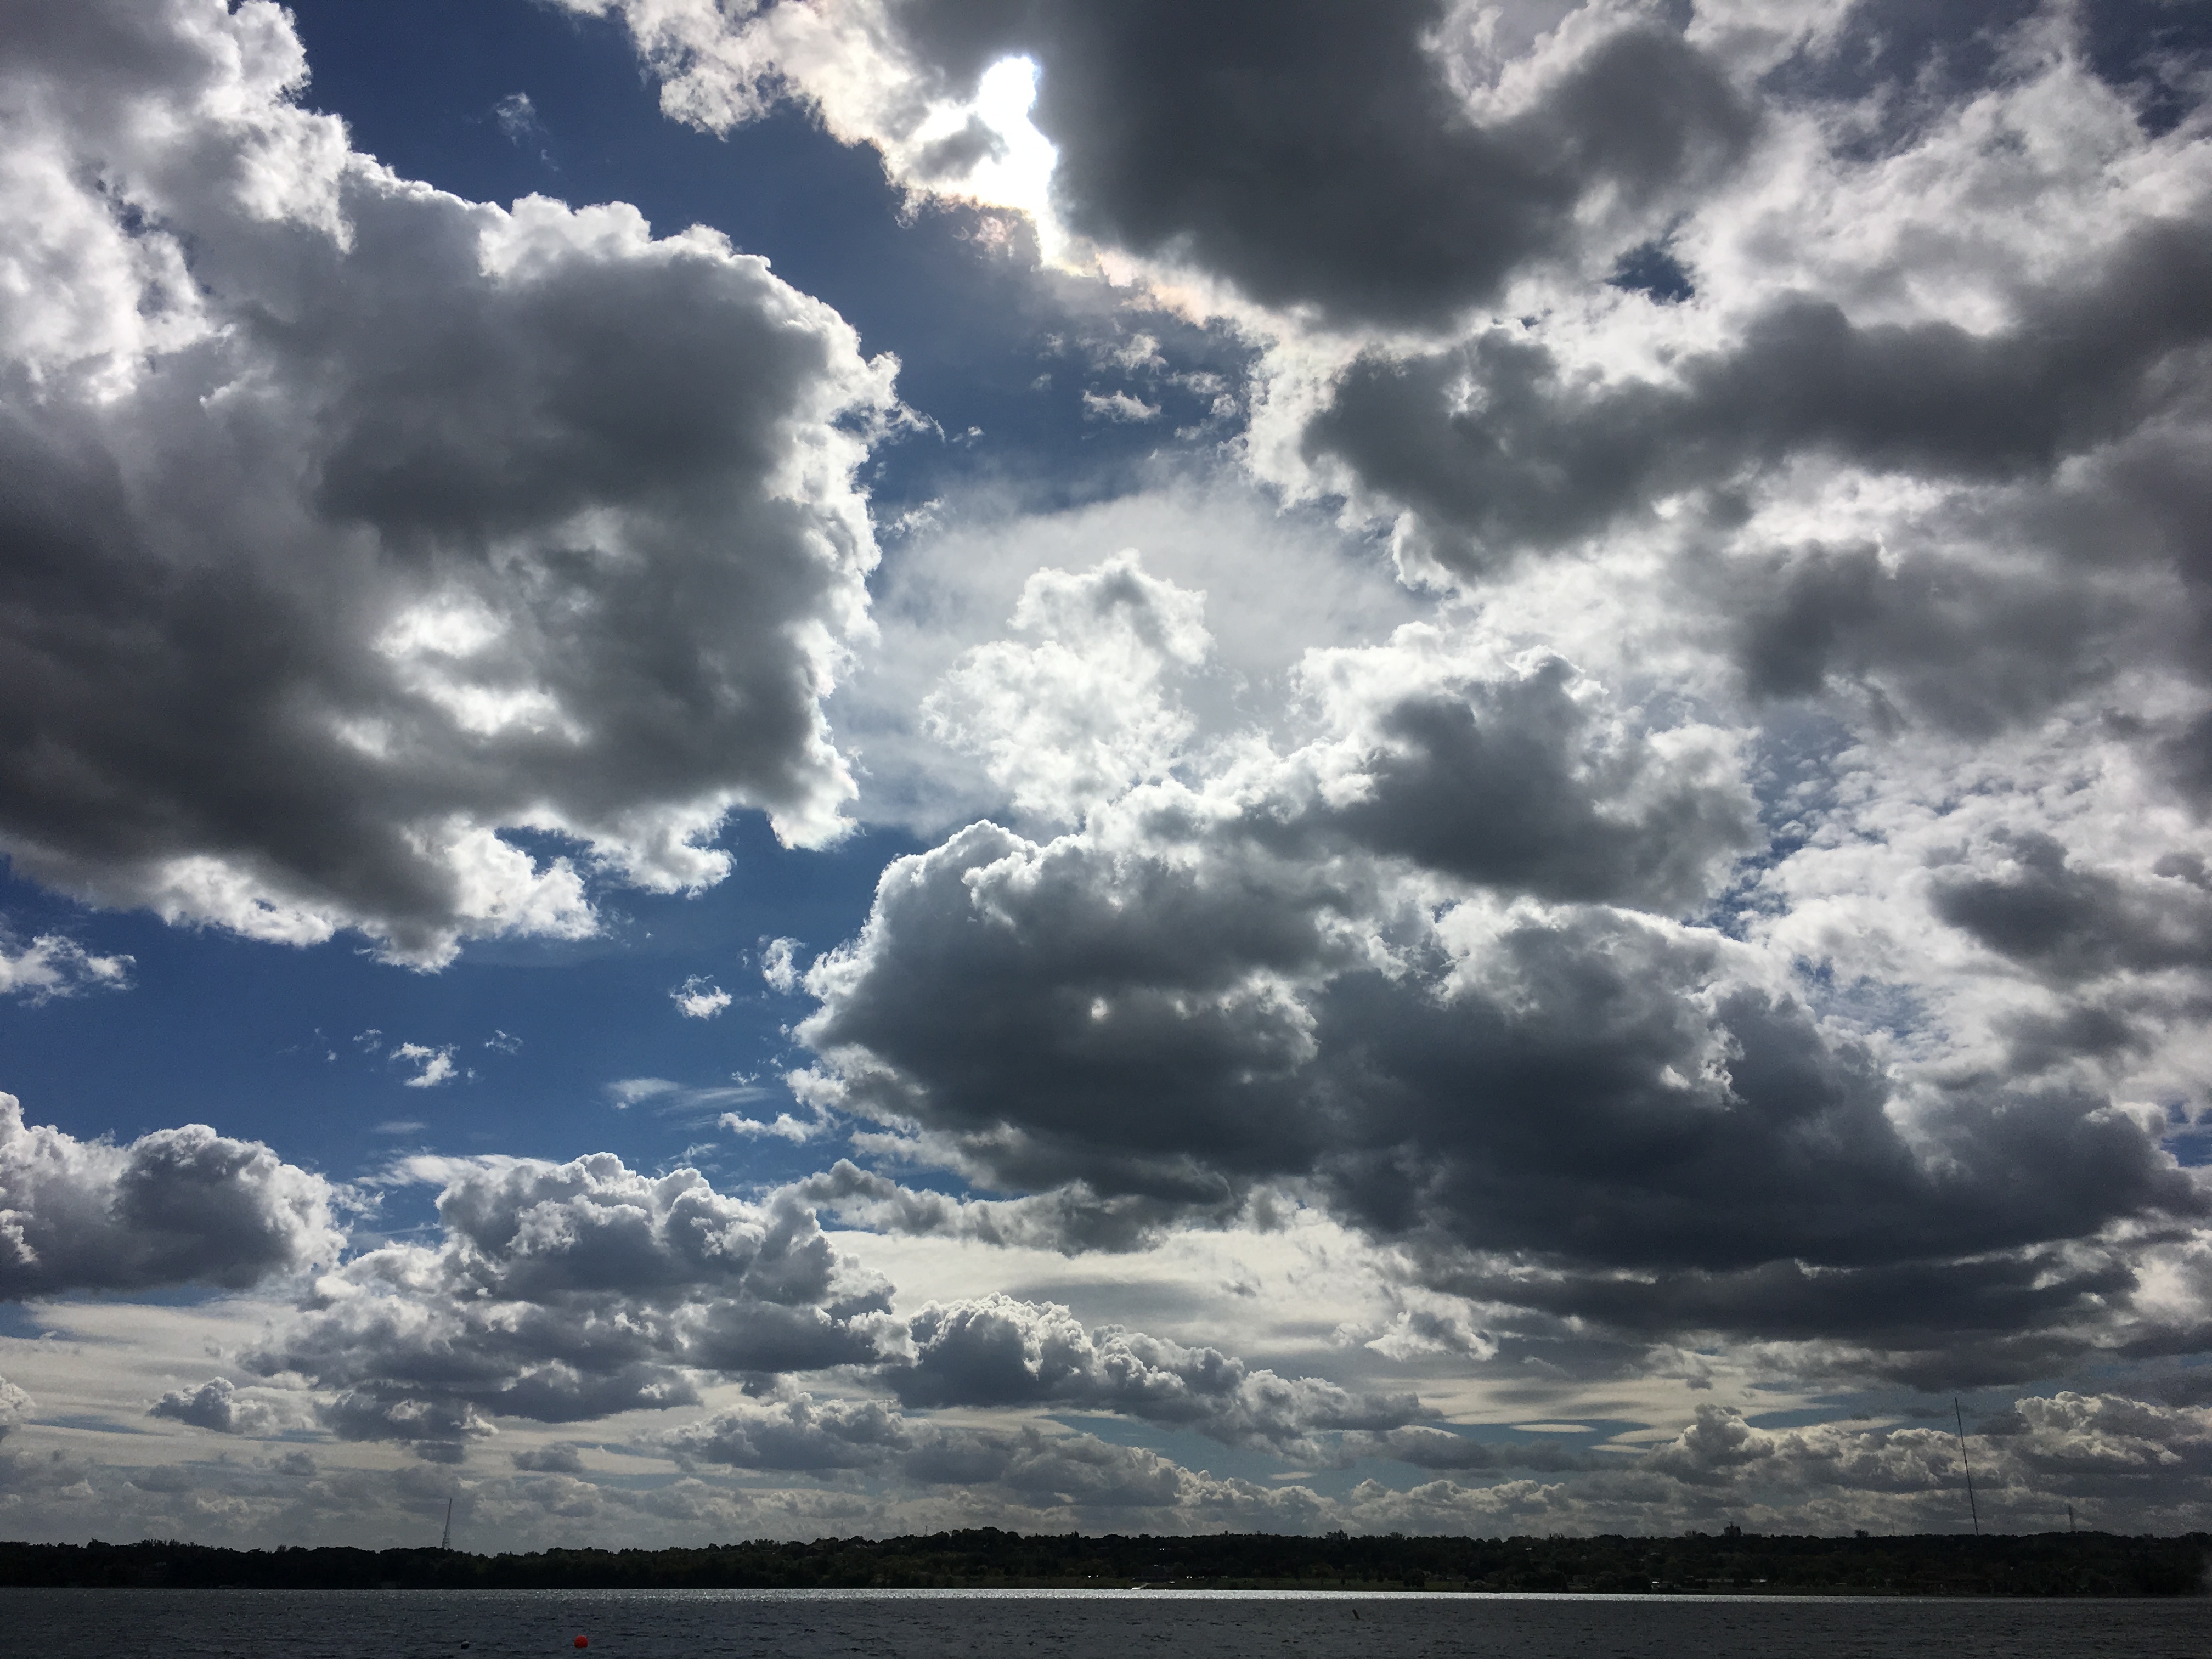
sea, horizon, cloud, sky, sunlight, atmosphere, dusk, daytime, weather, cumulus, afterglow, meteorological phenomenon